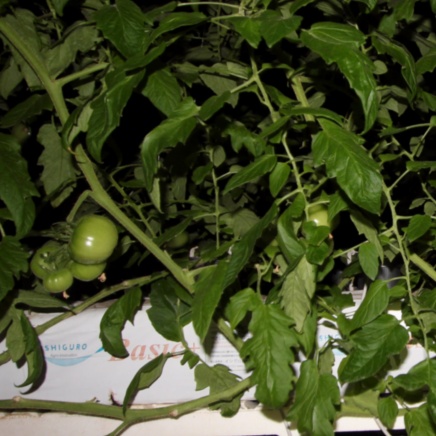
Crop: tomato